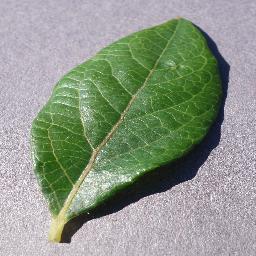
Label: Blueberry___healthy